91st Attack Squadron

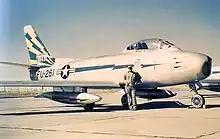
91st FS F-86A Sabre 49-1251

Reactivated at Wheeler Field, Hawaii Territory in late 1946. Equipped with P-51 Mustangs and performed air defense of the Hawaiian Islands until 1949. Was reassigned to the Tactical Air Command Ninth Air Force, being stationed in New Mexico. Re-equipped with F-80 Shooting Star jet aircraft, trained as a tactical fighter squadron. Upgraded to F-86 Sabres in 1950.